Describe the emotion expressed in this image:  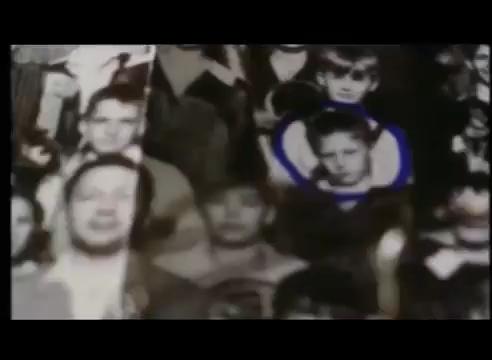
This person displays Fear, valence and arousal with high intensity.